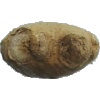
Label: Ginger Root 1